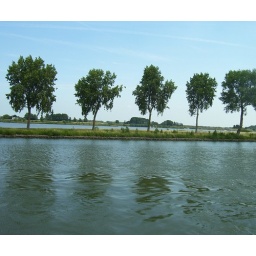
trees in river